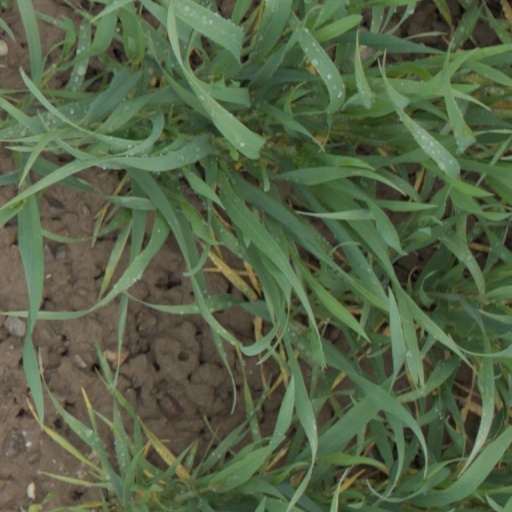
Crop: wheat